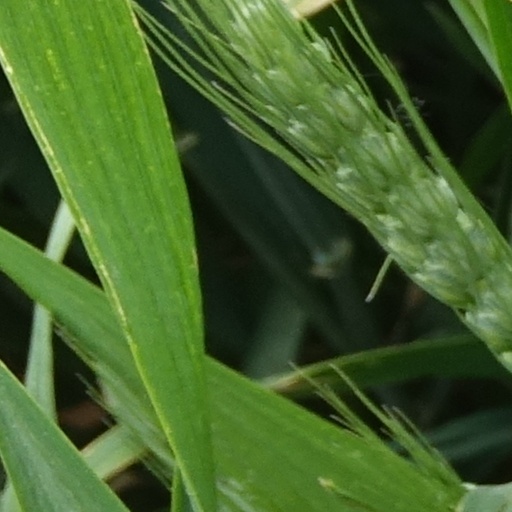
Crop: wheat